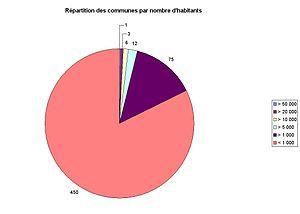
Population 2007 des Pyrénées-Atlantiques - Villes classées par nombre d'habitants
Au 1ᵉʳ janvier 2007, le département des Pyrénées-Atlantiques dénombre une population municipale de 643 090 habitants. À cette même date, sa population totale s'élève à 664 147 habitants, soit un cinquième de celle de la région Aquitaine, une proportion équivalente à sa représentation géographique. En revanche, la densité de population du département est assez fortement supérieure à la moyenne de la région.